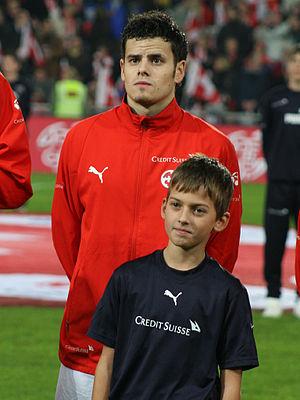
L'équipe du Togo de football s'est qualifiée pour la Coupe du monde 2006 en Allemagne. Pour sa première participation à la compétition, la sélection togolaise est éliminée au premier tour, terminant dernière du groupe G derrière la France, la Suisse et la Corée du Sud.